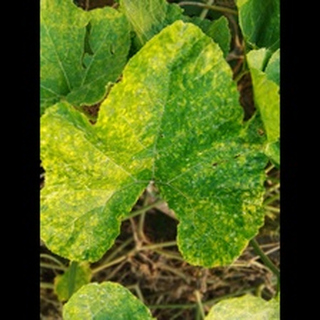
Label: pumpkin_mosaic_disease